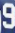
Number: 9